Joske's

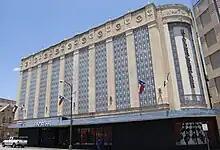
The southeast wing of the closed flagship store currently houses a Limited Express on the street level.

Concentrating on keeping the downtown flagship store a destination location, Joske's of Texas (as the chain became known) did not expand to a suburban location until 1957, when it opened its second store in the Las Palmas Shopping Center in southwest San Antonio. Built by Bartlett Cocke & Associates now known as Muñoz & Company.